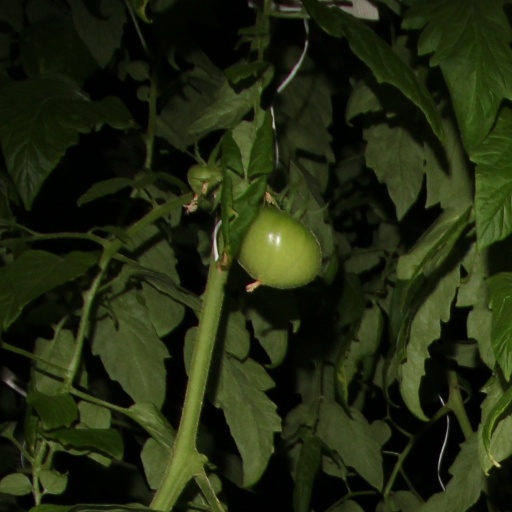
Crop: tomato